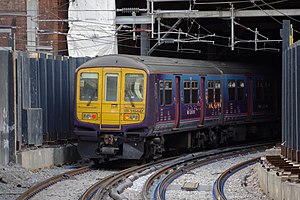
Farringdon Station / Igangværende aktivitet / Thameslink-opgradering
First Capital Connect tog 319447 kørende mod syd fra Farringdon. Til venstre er den blokerede afgrening til Moorgate, der lukkede som en del af Thameslink-opgraderingen.
Farringdon Station er en London Underground- og National Rail-station i Clerkenwell, lige nord for City of London, i bydelen Islington. Det er en af de mindre vigtige fjerntogsstationer i det centrale London, men dette vil ændres markant, når den bliver et vigtigt knudepunkt, men skiftemulighed mellem Londons to største infrastrukturprogrammer, Thameslink-programmet og Crossrail, der begge forventes fuldendt i 2018.